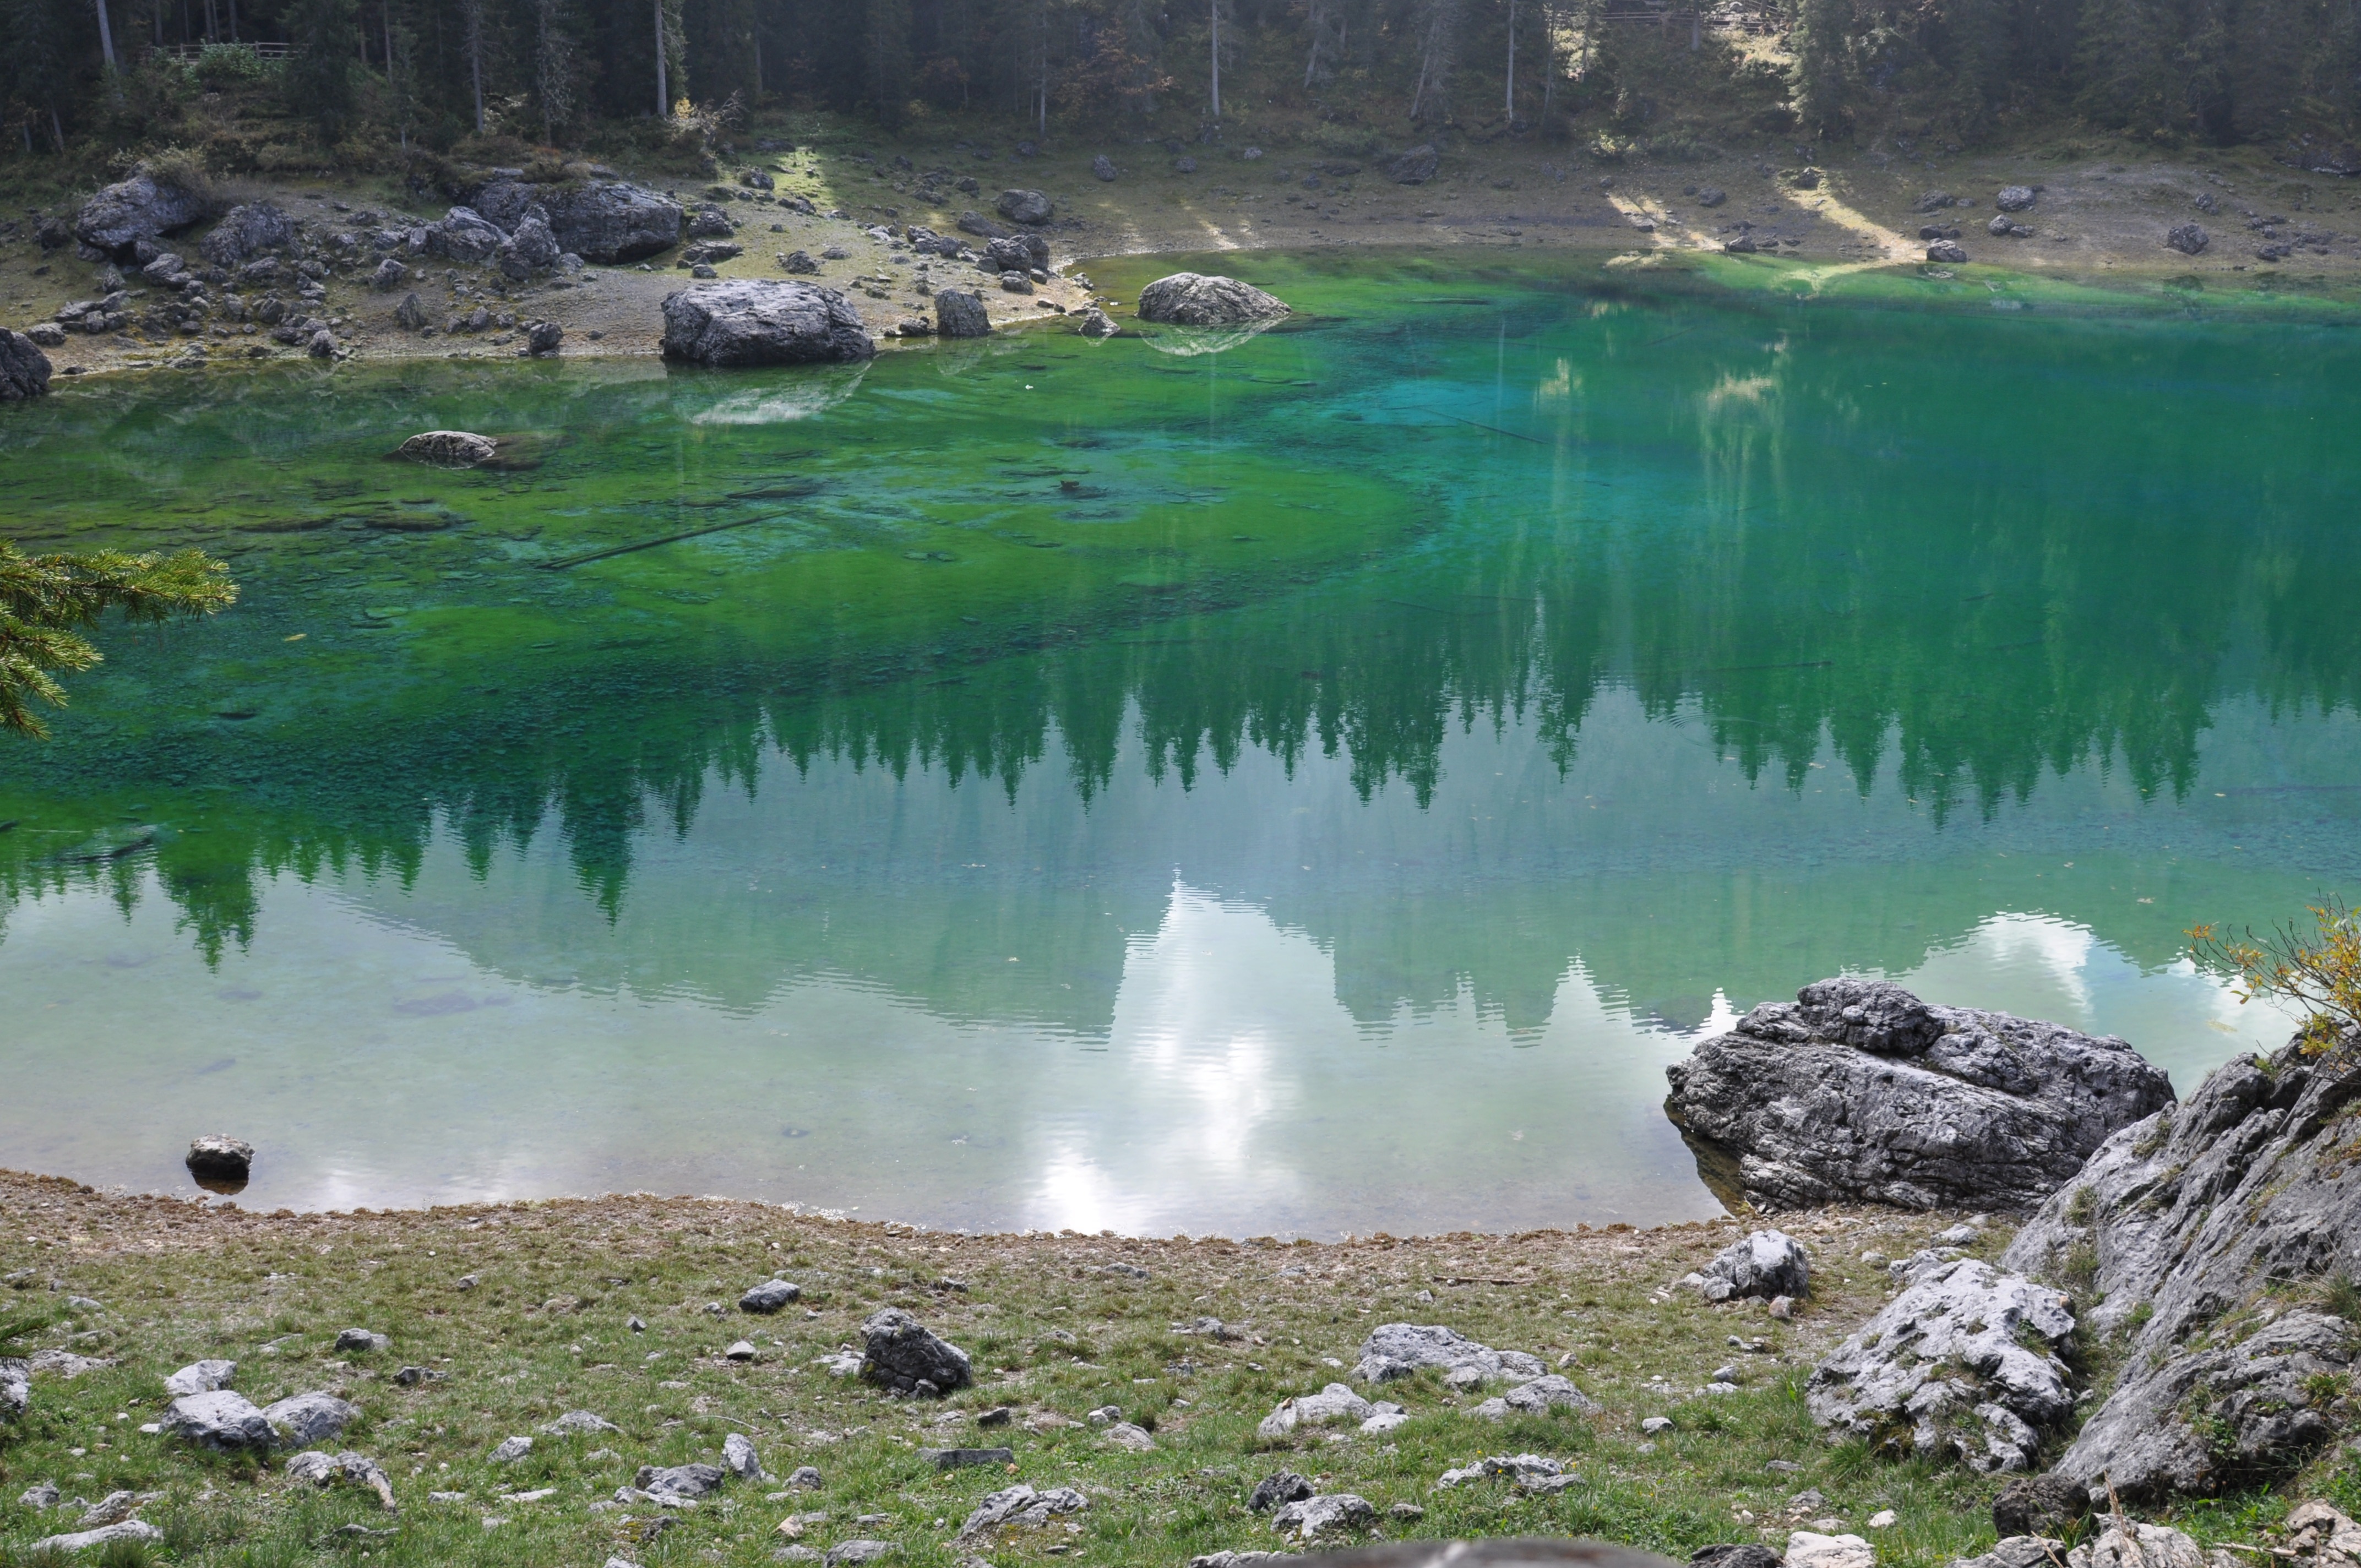
water, waterfall, wilderness, mountain, lake, valley, pond, stream, reflection, rapid, reservoir, body of water, plateau, bergsee, loch, water feature, mirroring, south tyrol, tarn